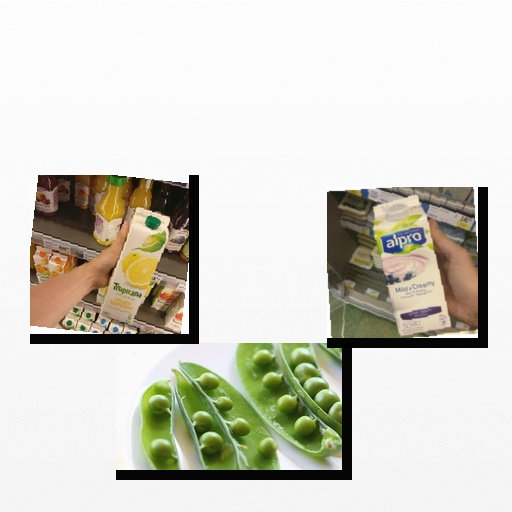
Food items: peas, blueberry_soyghurt, golden_grapefruit_juice